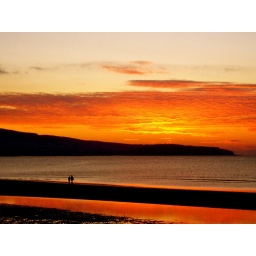
Stunning firey orange emanating from the sky over Ayr beach. August 07.